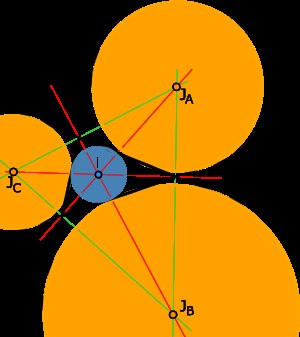
Trekant / Indskreven og omskrevne cirkler
En trekant og dens indskrevne cirkel samt de tre ydre røringscirkler der ligeledes tangerer alle trekantens sider eller deres forlængelser
En trekant er i geometrisk forstand en polygon med tre vinkler og tre sider. Sider og vinkler omtales under ét som trekantens stykker, og ved hjælp af den matematiske disciplin der kaldes trigonometri kan man ud fra oplysninger om tre af disse seks stykker beregne de resterende. Alt afhængig af hvilke oplysninger der er givne, foreligger forskellige trekanttilfælde. Trekantberegning er af stor betydning fordi alle polygoner vha. deres diagonaler kan opdeles i trekanter.